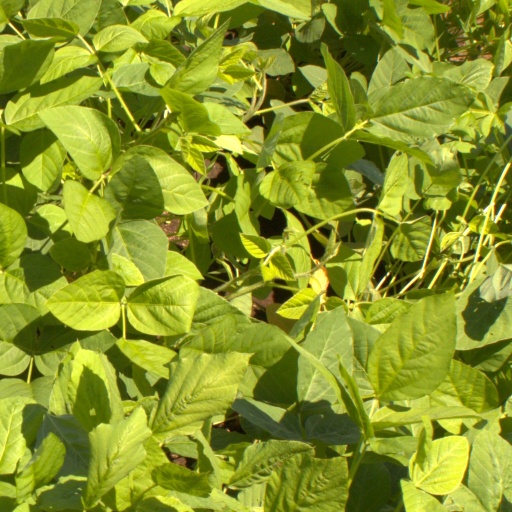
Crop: soybean